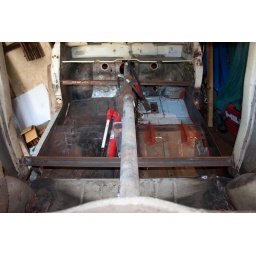
Looking through the car to show the old side and the new floor side by side